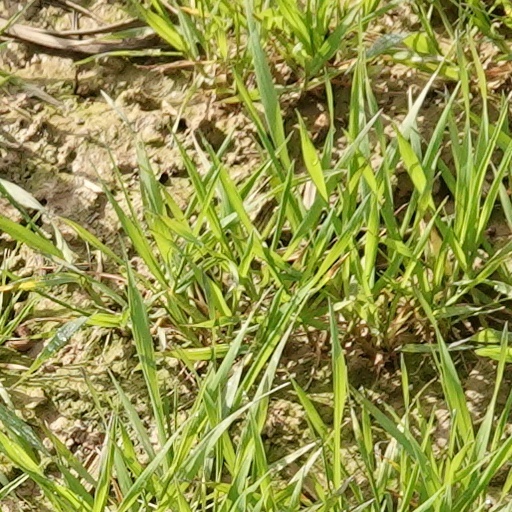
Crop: wheat